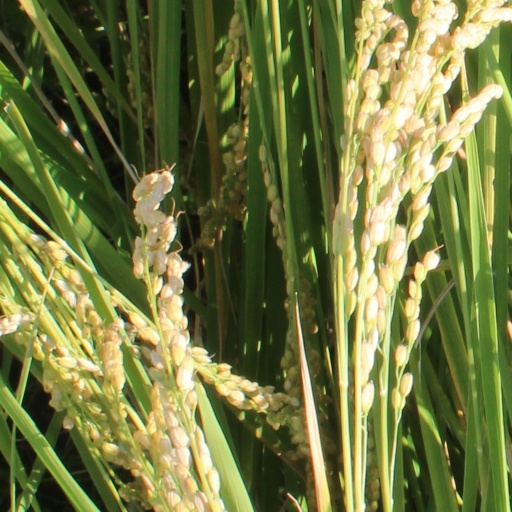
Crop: rice